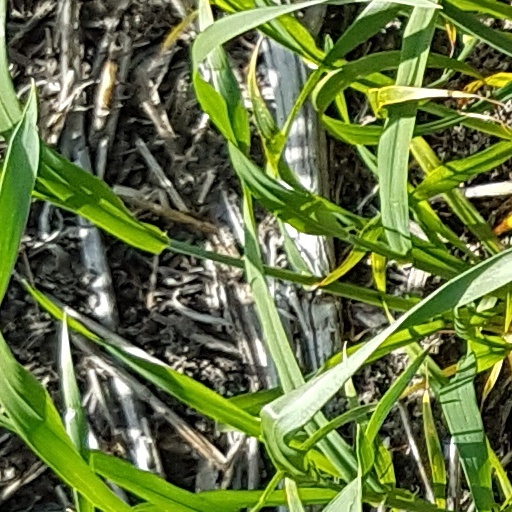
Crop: wheat